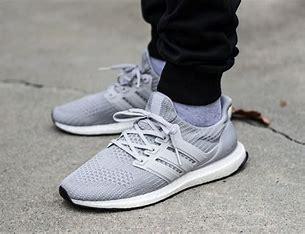
Brand: Adidas
Model: Ultraboost